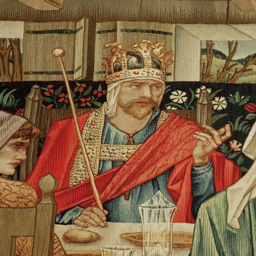
why is opera character a giant of history ?